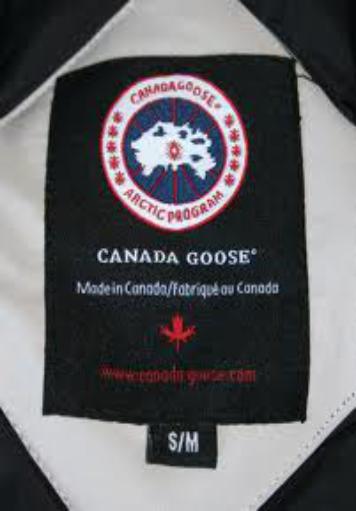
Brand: Canada Goose
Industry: Clothes